Rose Standish Nichols

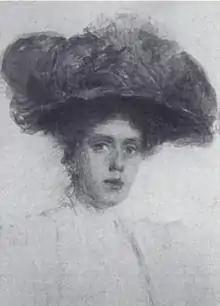
Nichols in 1912

Rose Standish Nichols (1872–1960) was an American landscape architect from Boston, Massachusetts. Nichols worked for some 70 clients in the United States and abroad. Collaborators included David Adler, Mac Griswold, Howard Van Doren Shaw, and others. She also wrote articles about gardens for popular magazines such as "House Beautiful" and "House & Garden," and published three books about European gardens.